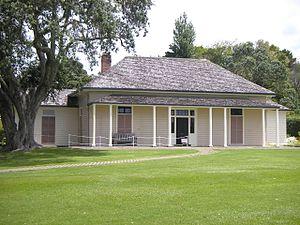
James Busby, né le 7 février 1802 à Édimbourg et mort le 15 juillet 1871 à Penge dans le Surrey, est un diplomate, homme politique et journaliste britannique, qui a joué un rôle de premier plan dans l'annexion de la Nouvelle-Zélande à l'Empire britannique.